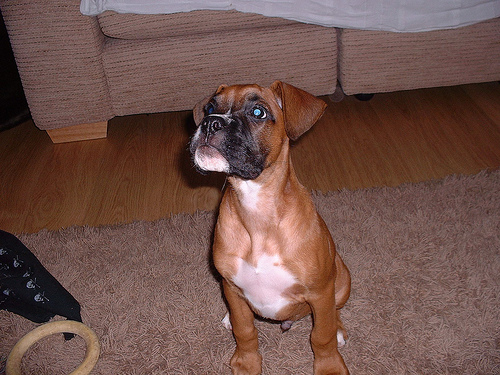
Breed: boxer